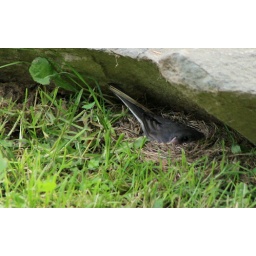
Here is the mama bird on her nest under the rock in my yard.